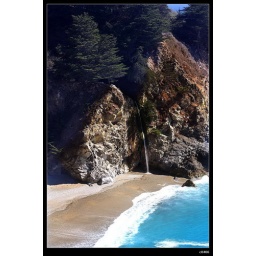
california coast is very beautiful,especial in BigSur area ,clear blue sky and water